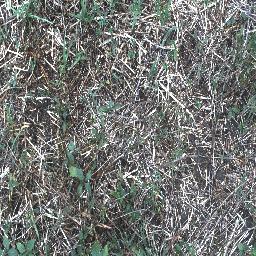
Label: negative